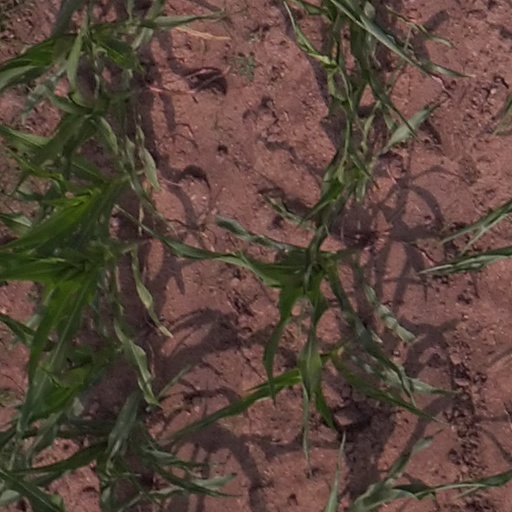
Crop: maize; corn